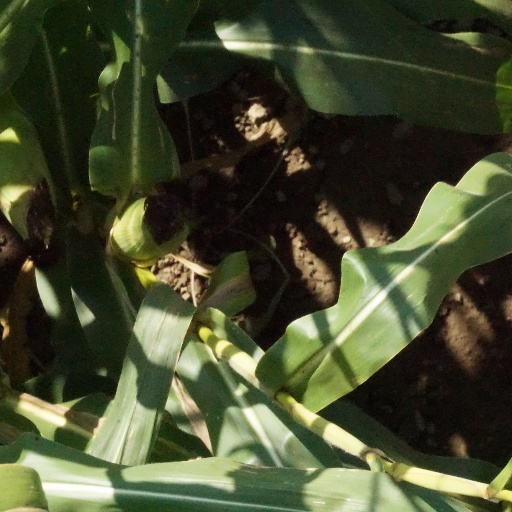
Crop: maize; corn